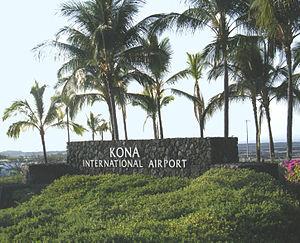
L'aéroport international de Kona à Keāhole se situe à Kalaoa sur l'île d'Hawaï. En 2008, l'aéroport international de Kona à Keāhole a accueilli 2,7 millions de passagers.